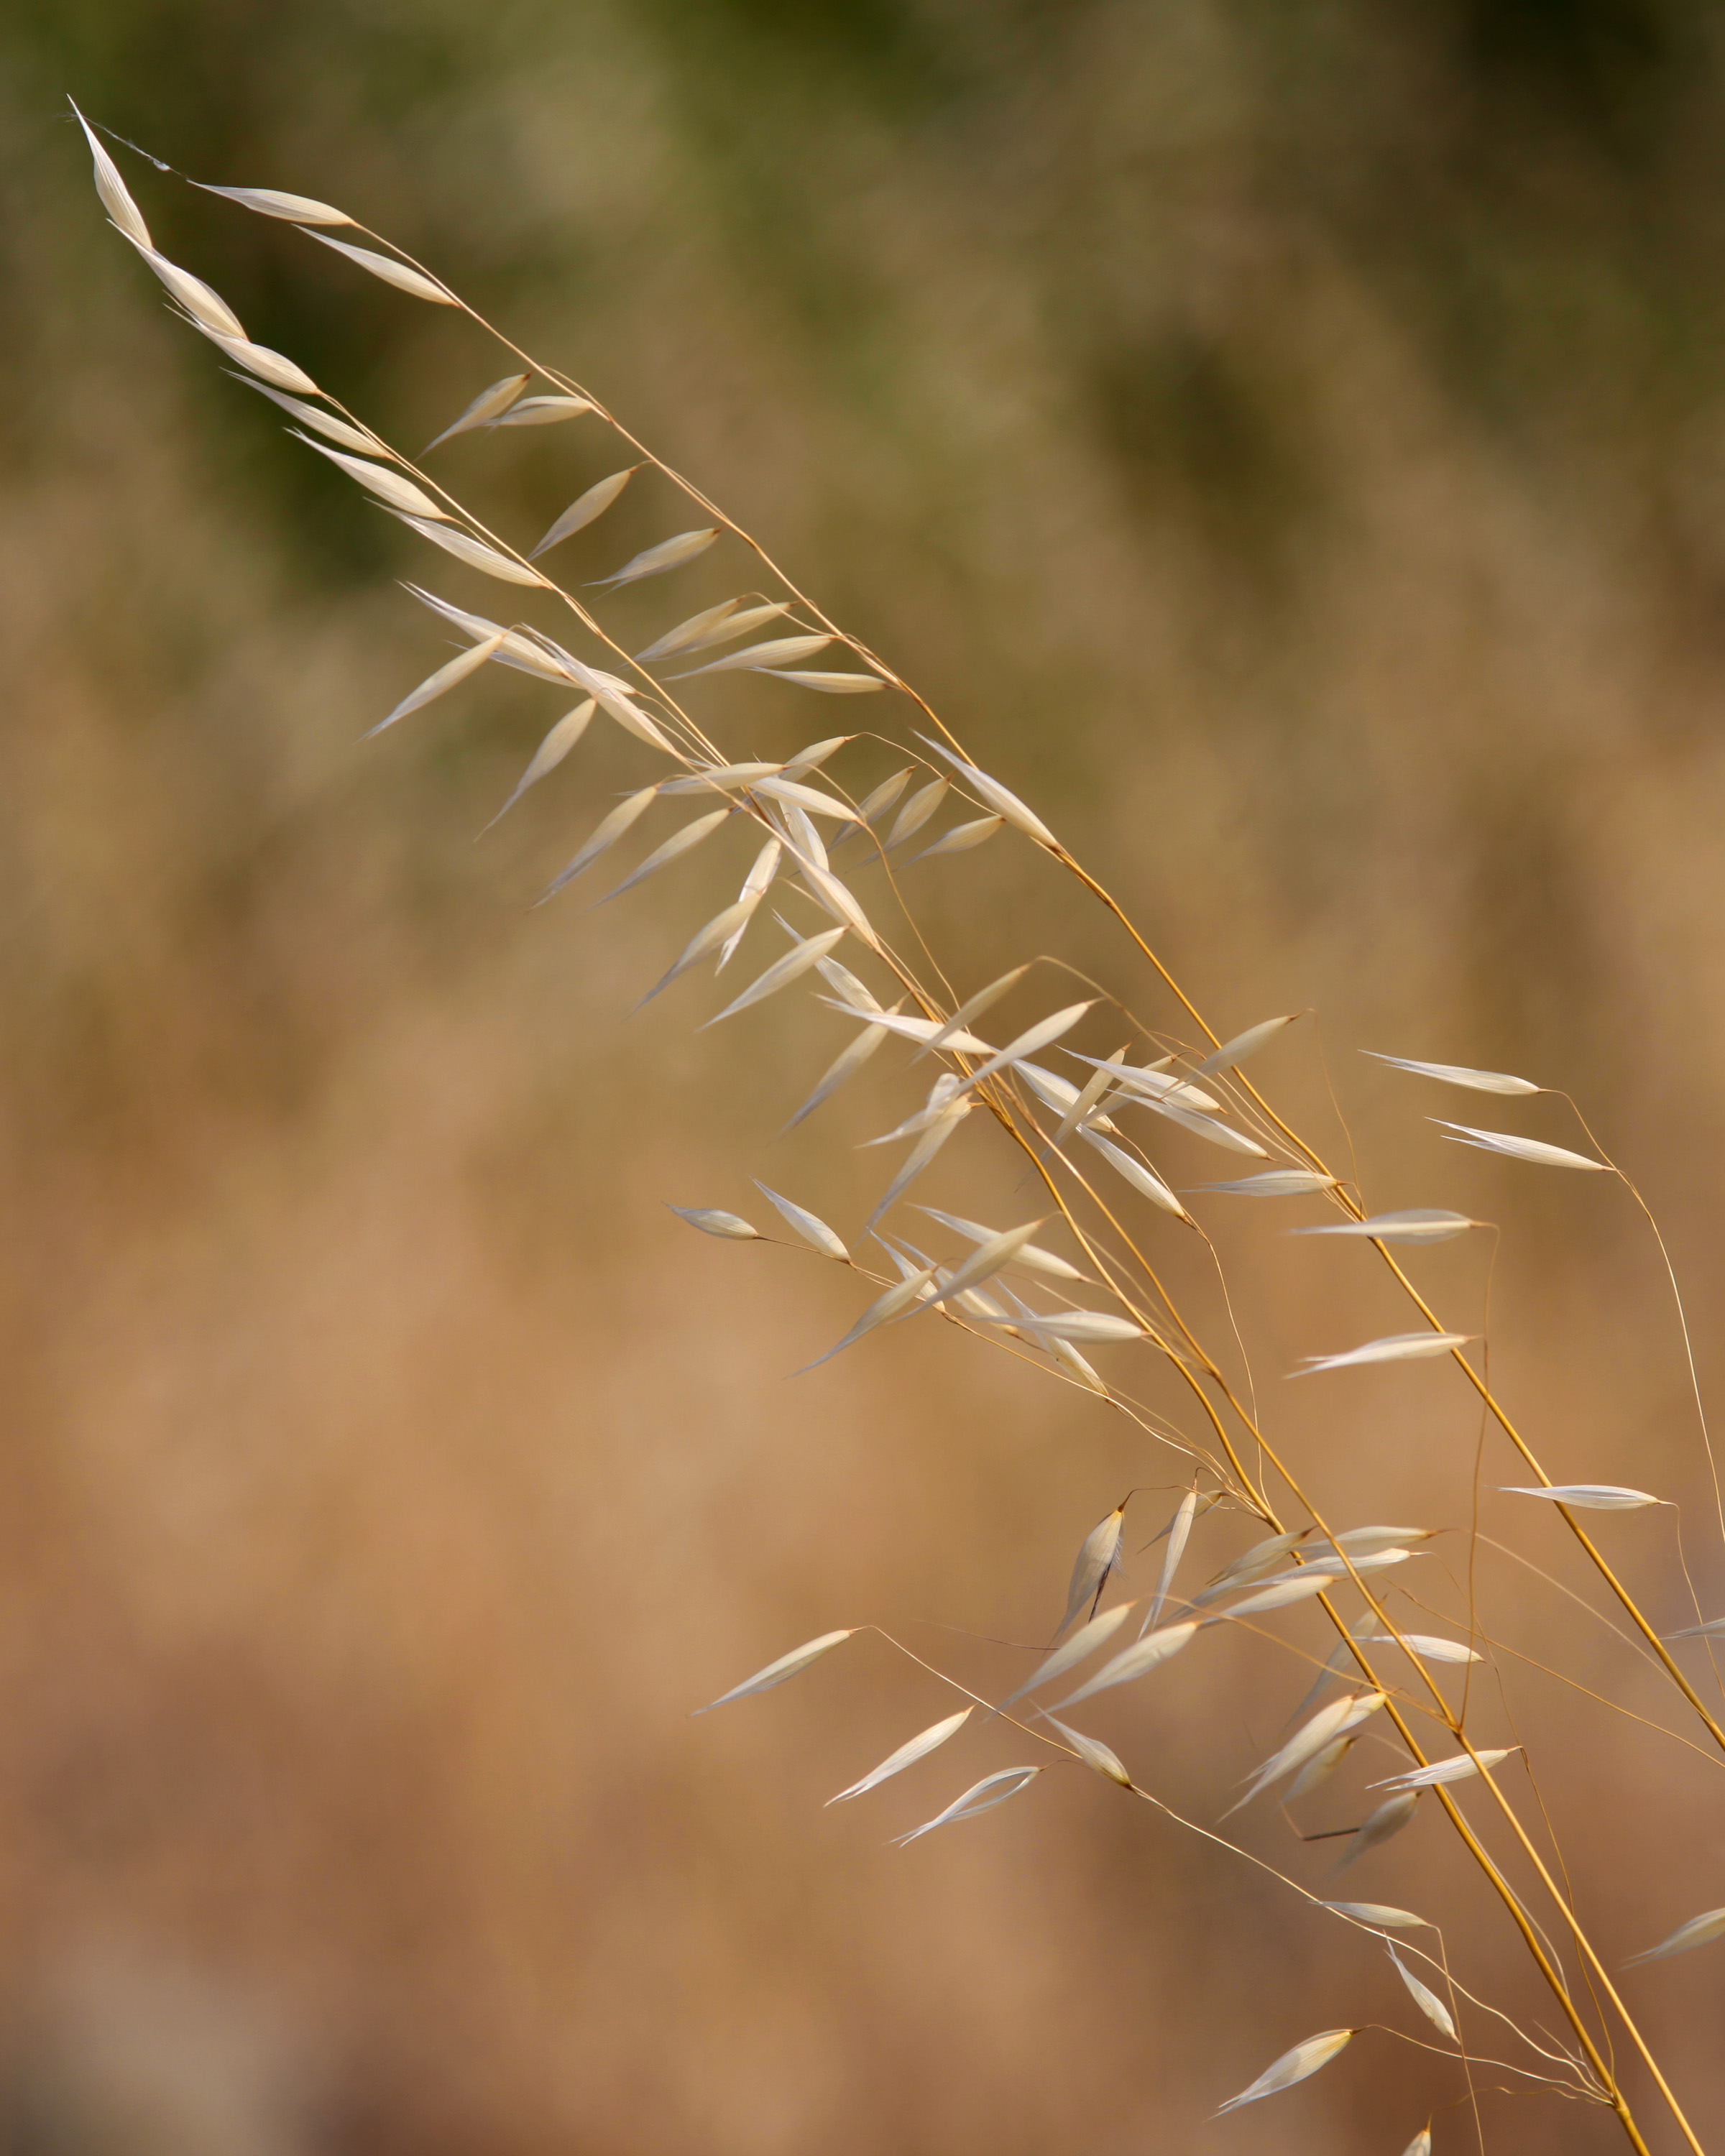
nature, grass, branch, plant, field, wheat, prairie, sunlight, leaf, flower, frost, autumn, flora, twig, life, close up, 365, immortality, lifetheuniverseand, macro photography, flowering plant, grass family, plant stem, land plant, phragmites